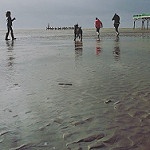
Scene: Outdoor